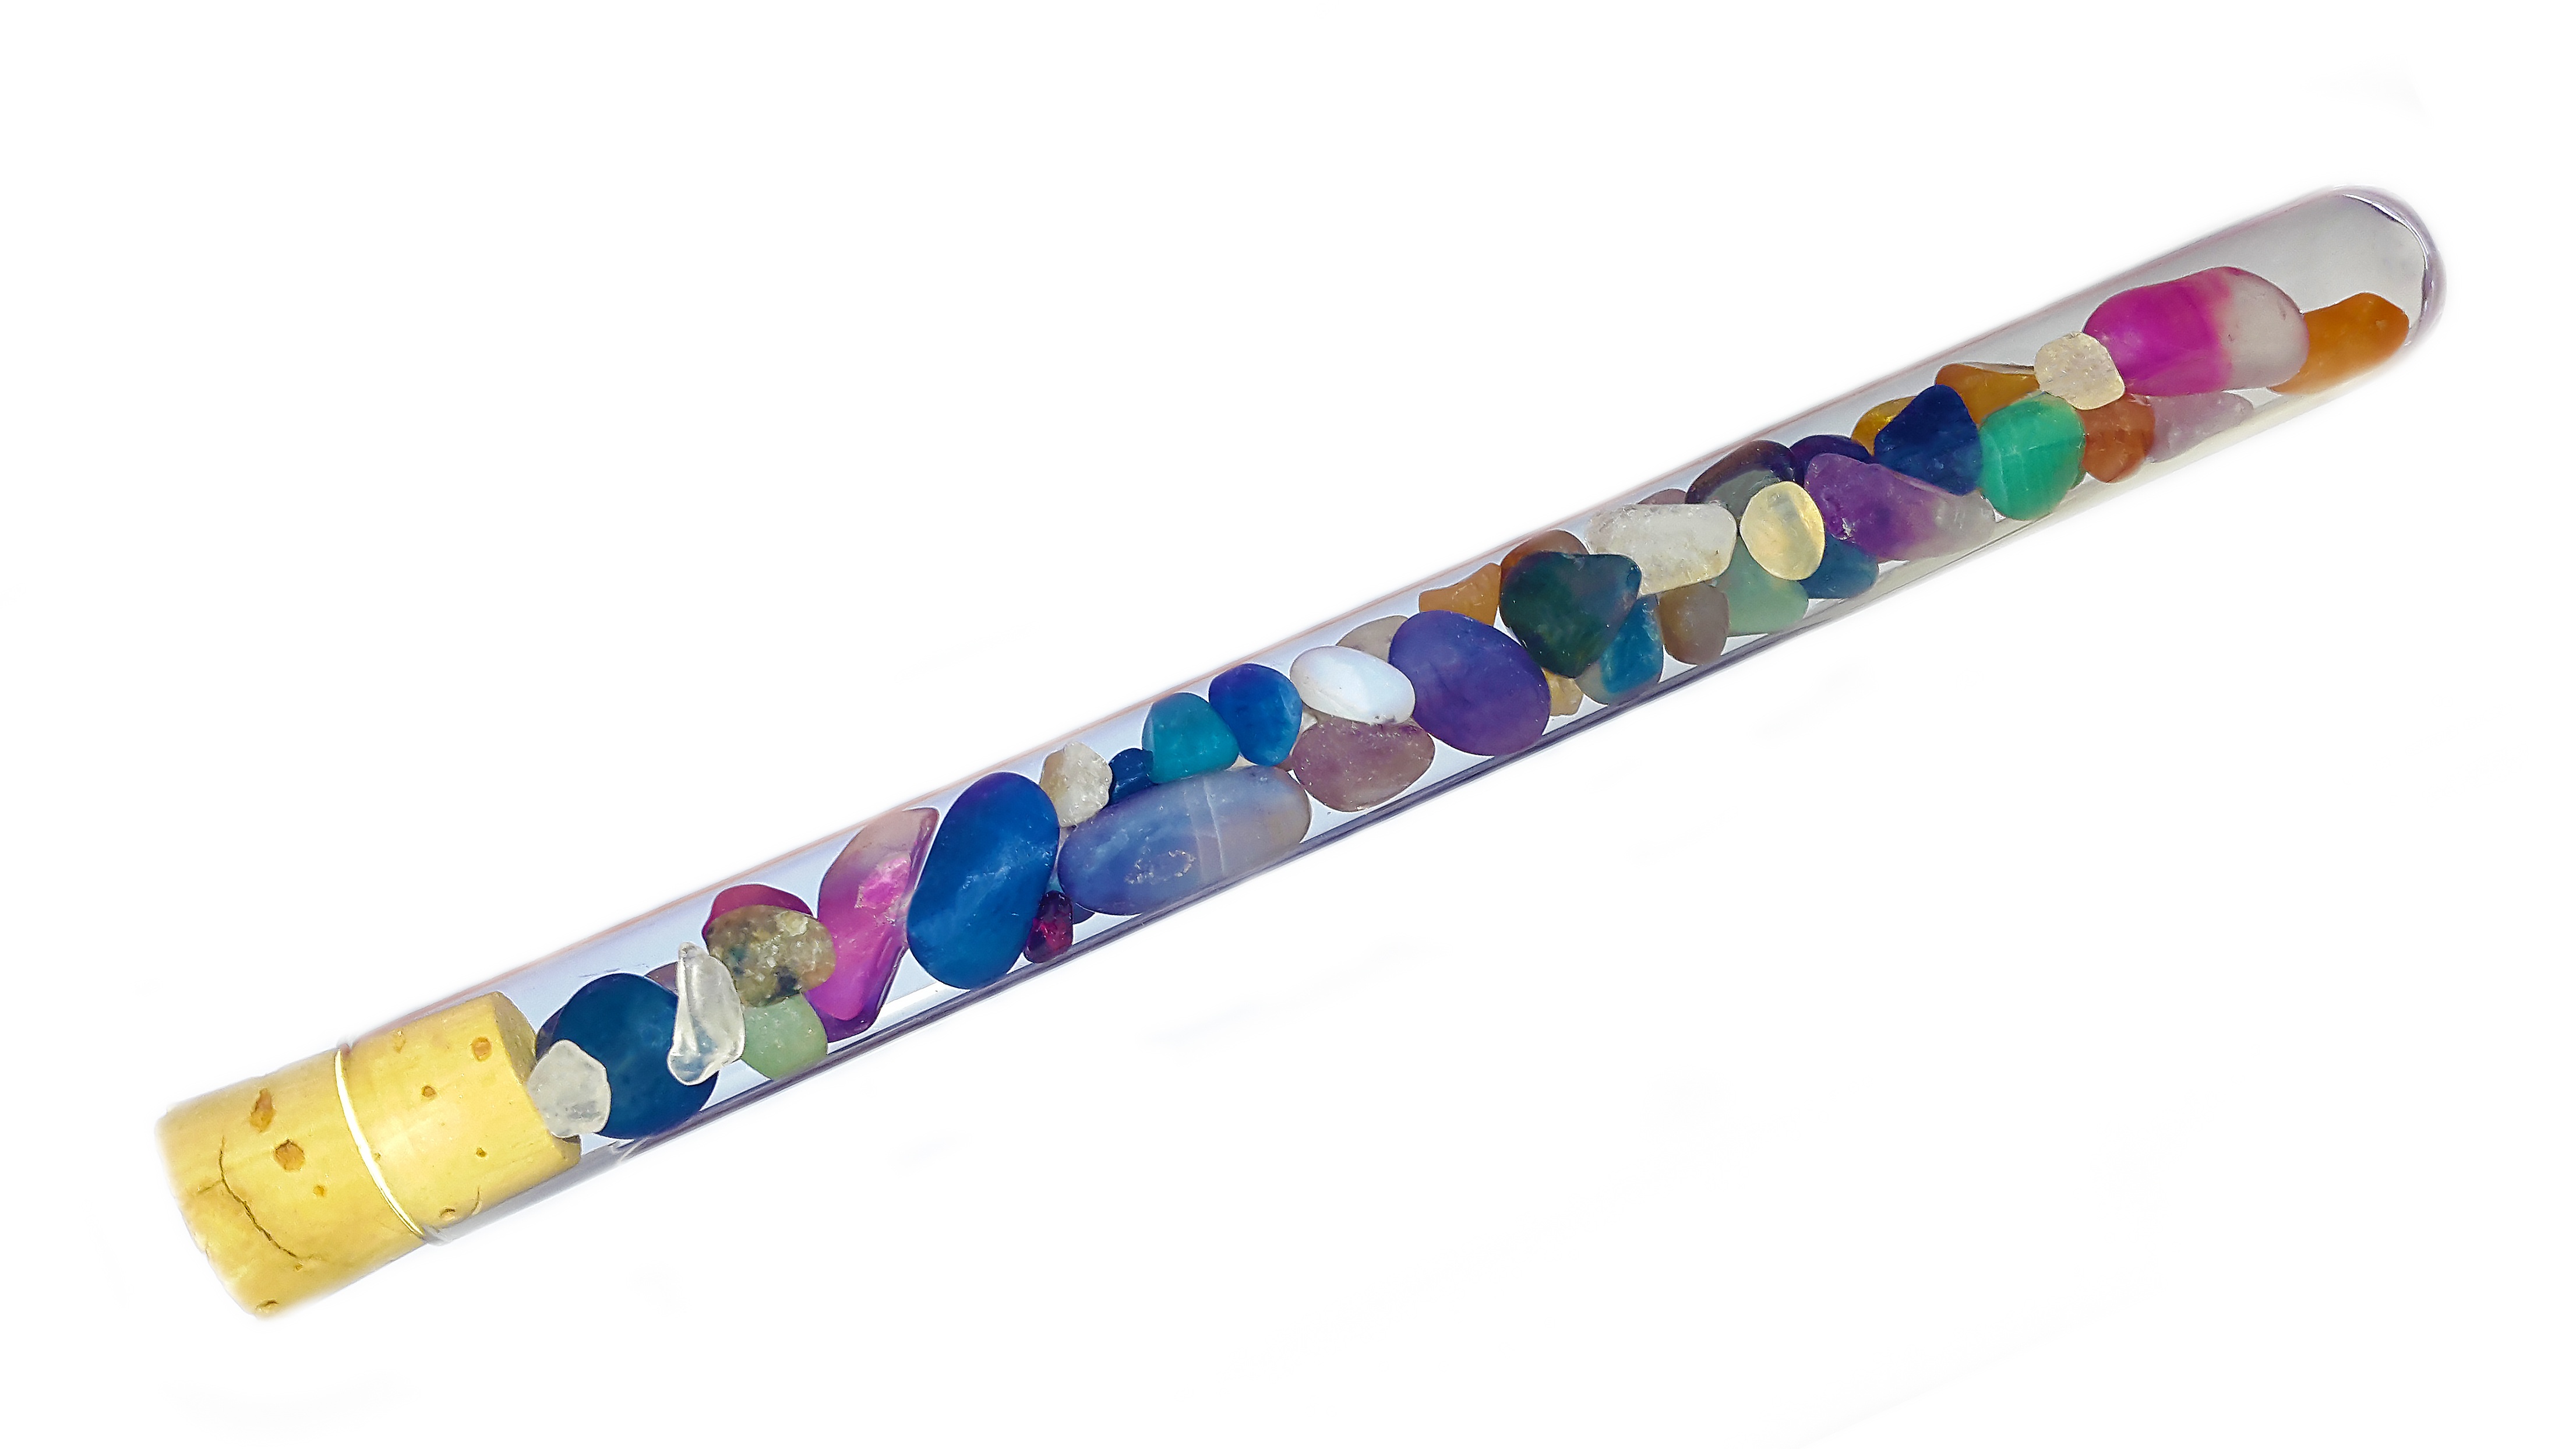
glass, color, colorful, toy, jewellery, cork, stones, steinchen, fashion accessory, glass tube